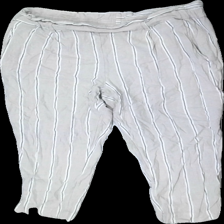
View: front
Type: Trousers
Category: Ladies
Brand: H&M
Colors: Beige, White, Black, Multicolor
Material: 100% viscose
Pattern: Striped
Cut: Regular
Size: S
Season: All
Price range: <50
Recommended usage: Export
Comment: Washed out, loose waistband